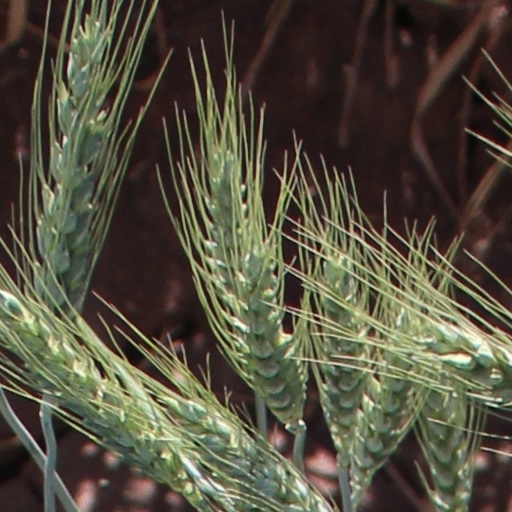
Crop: wheat